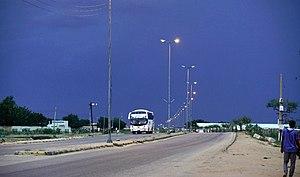
El Obeid est une ville du centre du Soudan. Elle est la capitale de l'État du Nord-Kordofan. Sa population est estimée à plus de 420 000 habitants en 2007.